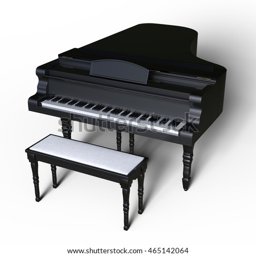
3d cg rendering of a grand piano